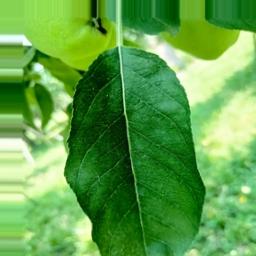
Label: Healthy